Leonard Holland

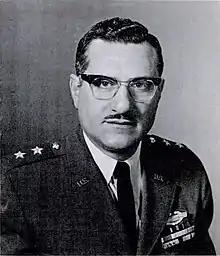
Maj. Gen. Leonard Holland circa 1966

Major General Leonard Holland (April 9, 1916 – August 16, 1999) was an American military officer from Rhode Island. He served as the Adjutant General of Rhode Island for 22 years from 1961 to 1983, longer than anyone else.